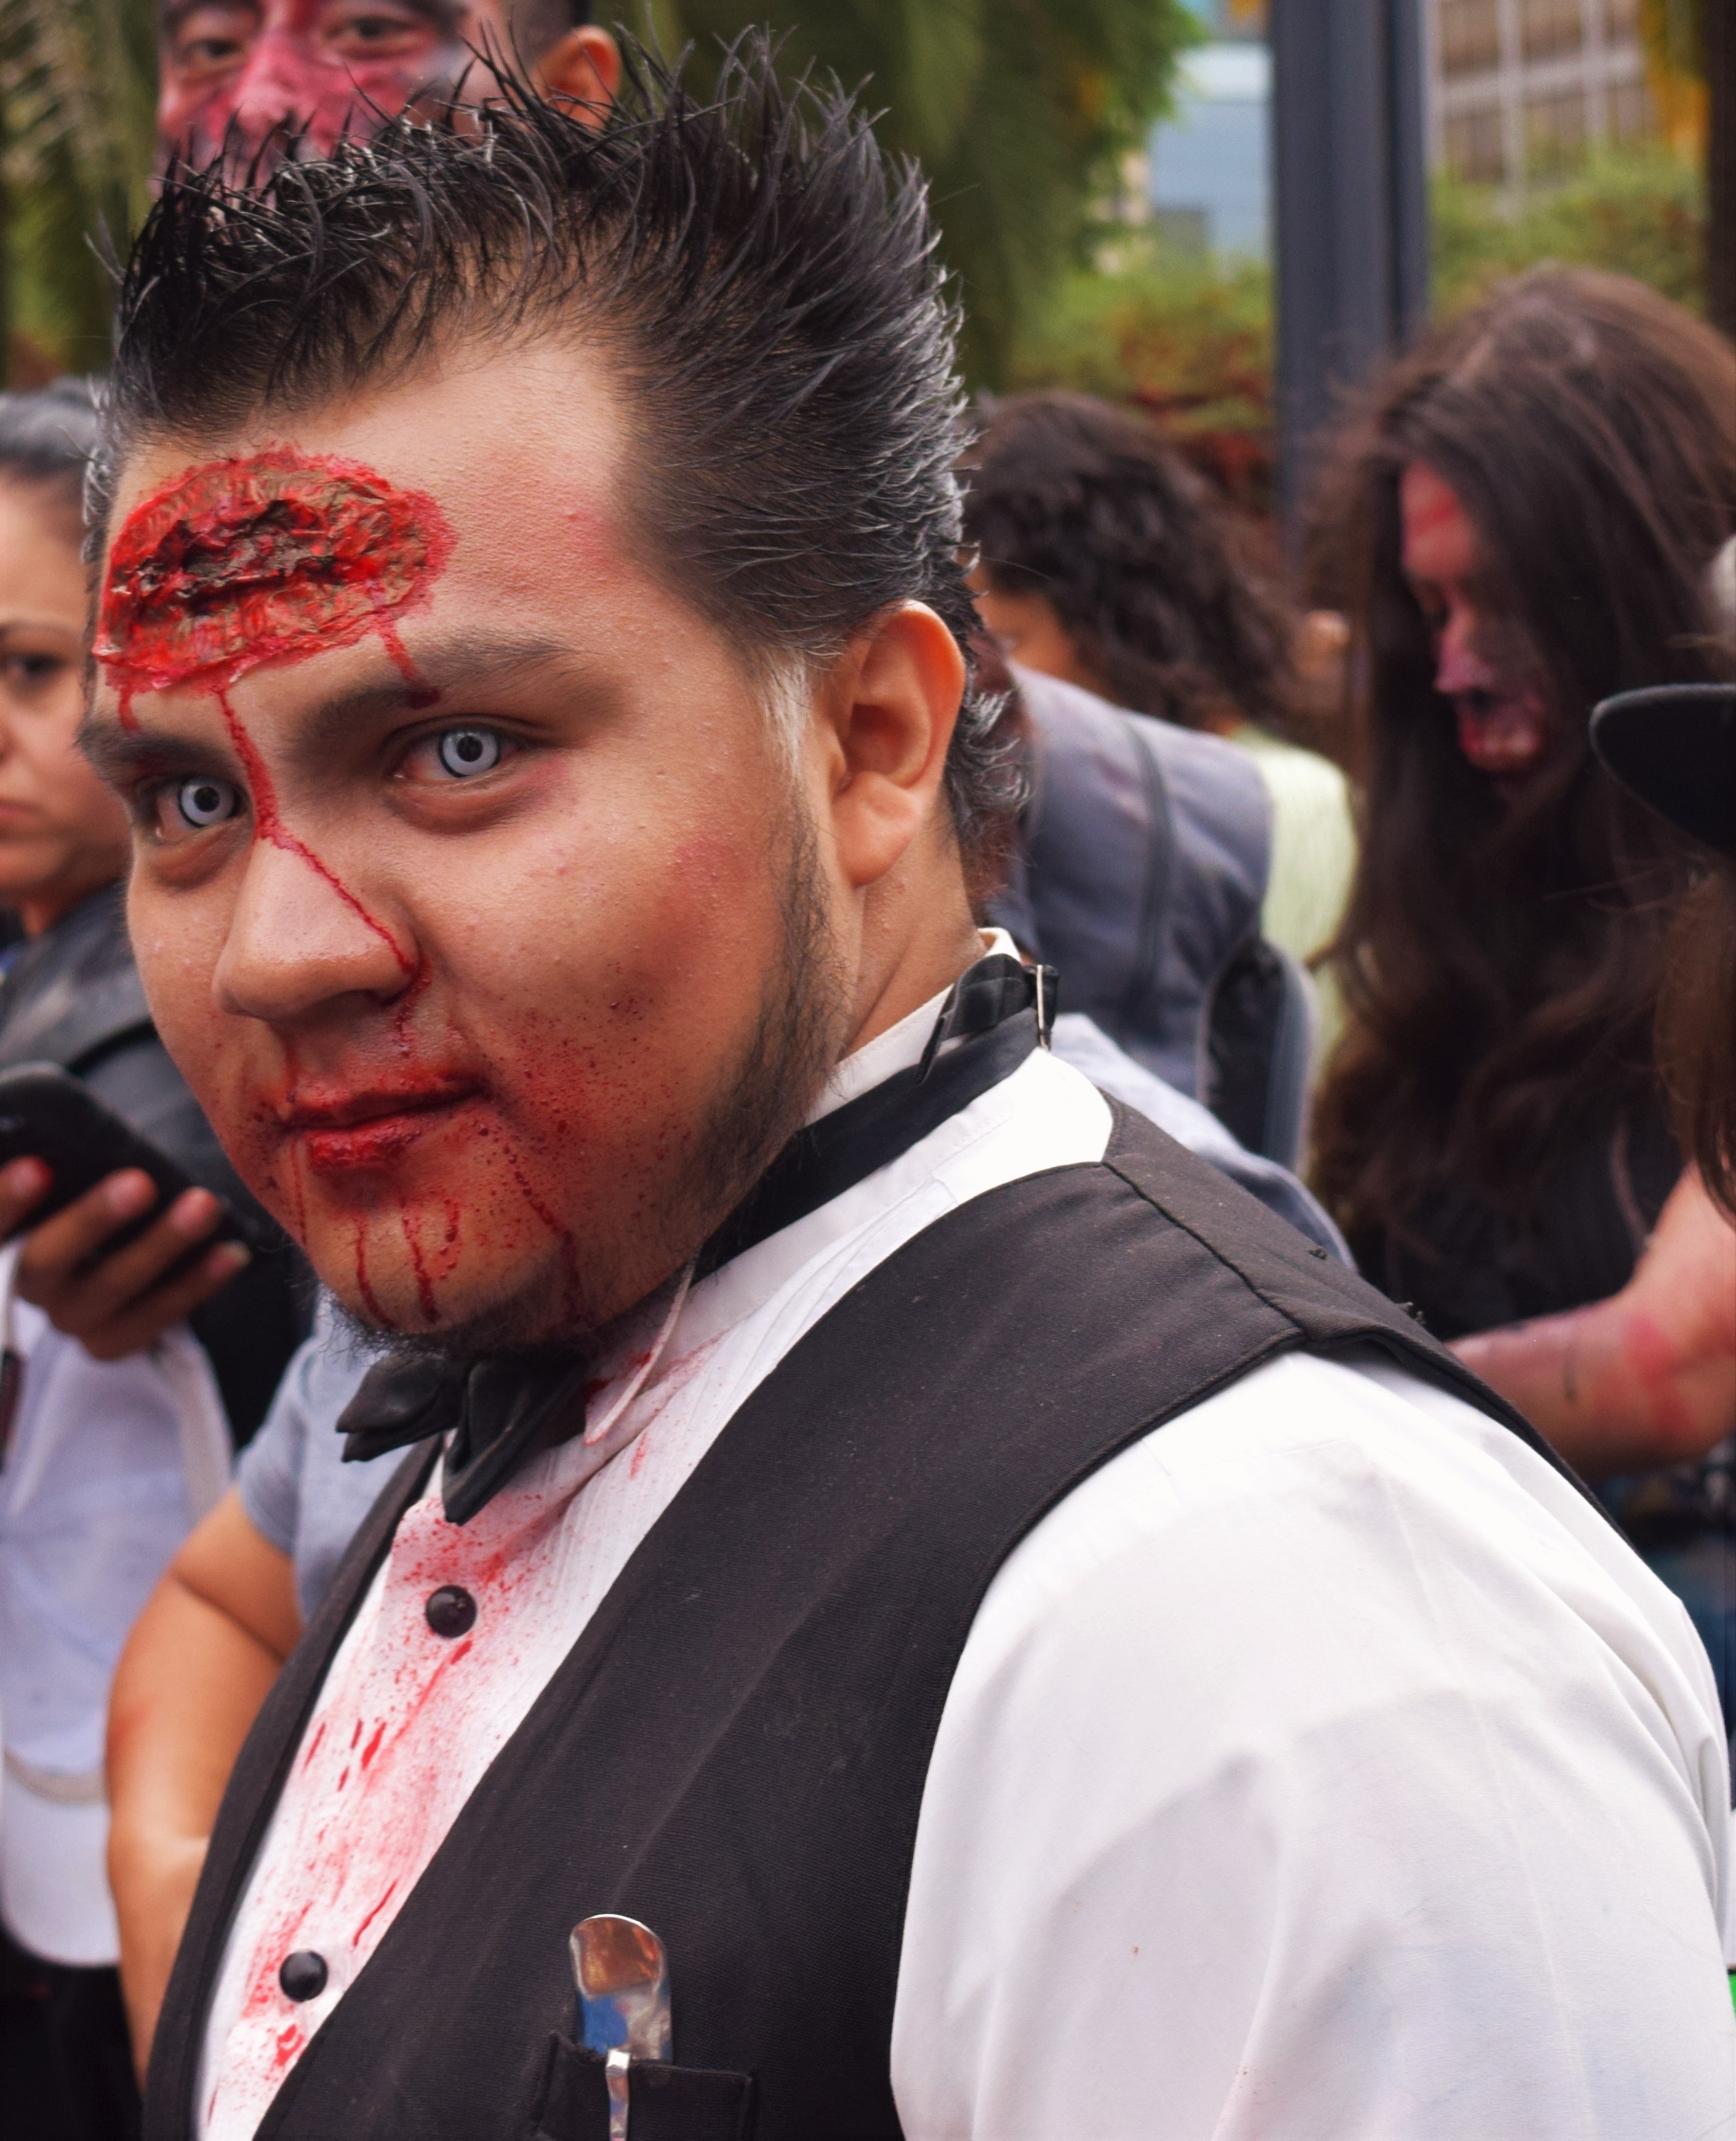
person, people, hair, halloween, hairstyle, scary, fear, blood, zombie, look, terror, horror, facial hair